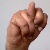
The image shows a hand gesture representing the letter 'N' in Indian Sign Language.